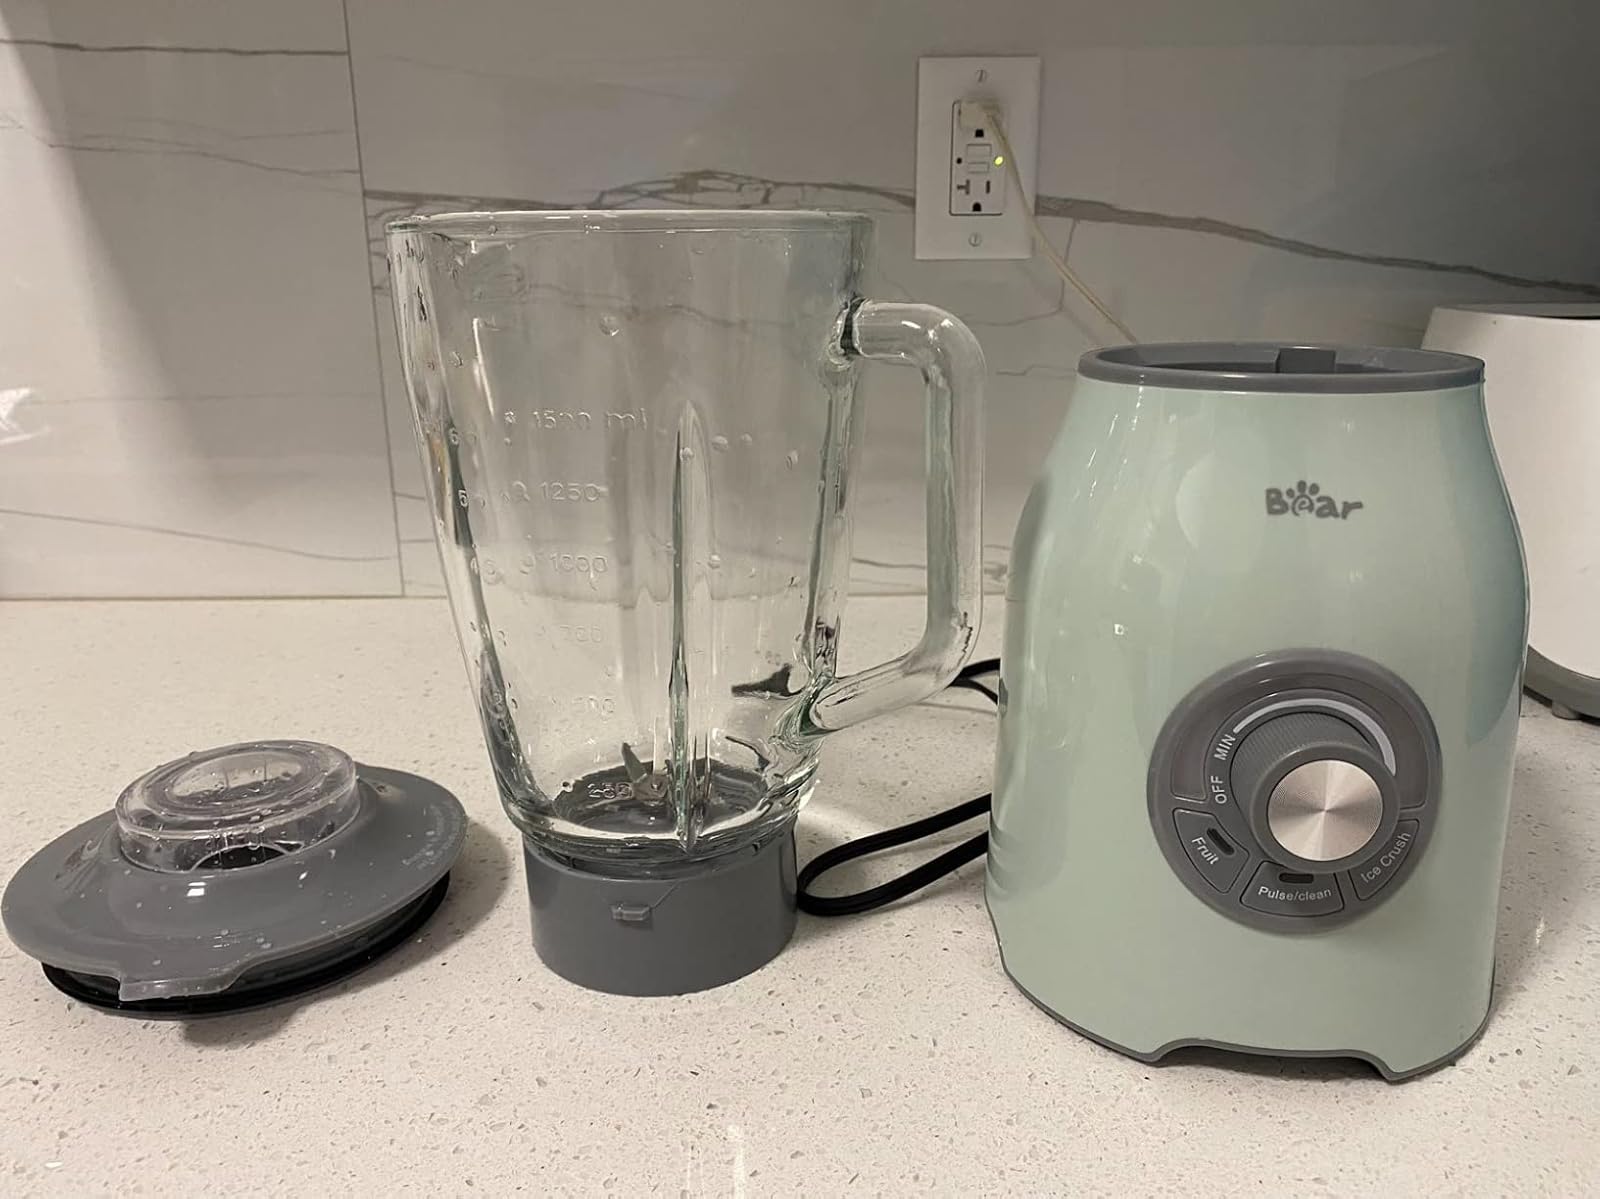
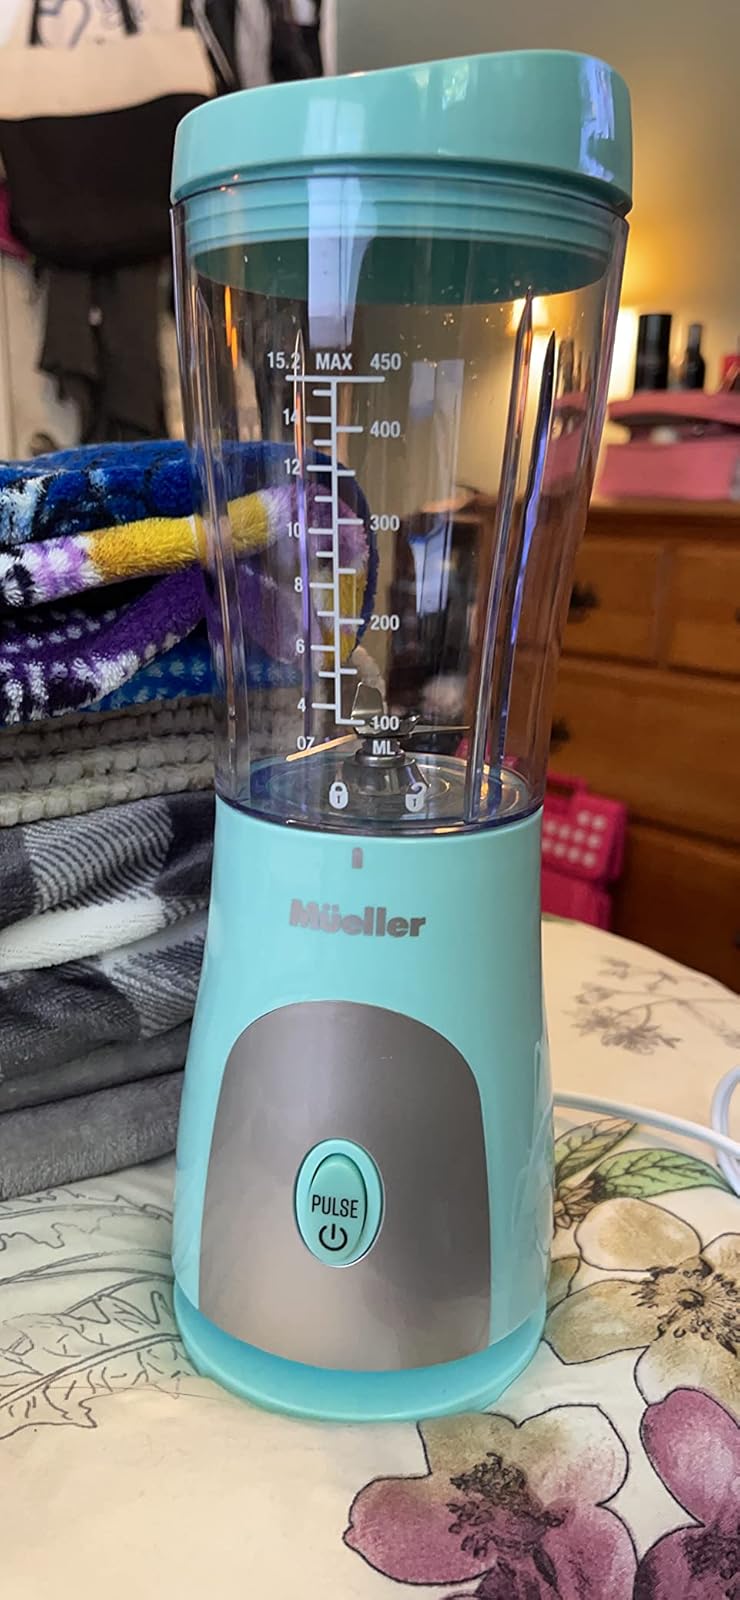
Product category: items_blender
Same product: no